Júlio César (footballer, born 1963)

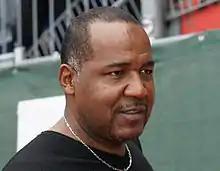
Júlio César in 2014

Júlio César da Silva (born 8 March 1963), usually known as Júlio César, is a Brazilian former professional footballer who played as a centre-back. Throughout his career, he played with multiple teams in Brazil and Europe, and also represented the Brazil national team at the 1986 FIFA World Cup, and at the 1987 Copa América.